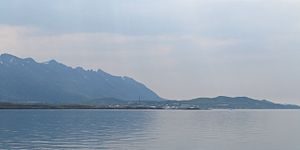
Ulvangen
Sandnessjøen og Ulvangen set fra Løkvika på Angarsnes.
Sandnessjøen og Ulvangen set fra Løkvika på Angarsnes.
Ulvangen er et sund og en fjord på Helgeland, i Leirfjord og Dønna kommuner i Nordland fylke i Norge. Sundet ligger mellem øen Dønna og fastlandet og går fra Alsta og Skorpa i syd til Løkta i nord. Det er cirka 15 kilometer langt og mellem 2,5 og 5 kilometer bredt. På østsiden, helt mod syd i sundet, ligger fjorden Ulvangen. Den har indløb mellem Angarsnes i nord og Ulvangsøya i syd og går cirka 4 kilometer til fjordbunden, hvor gården Ulvang ligger. Ulvangsøya er en smal landtange som skiller Ulvangen fra Meisfjorden.